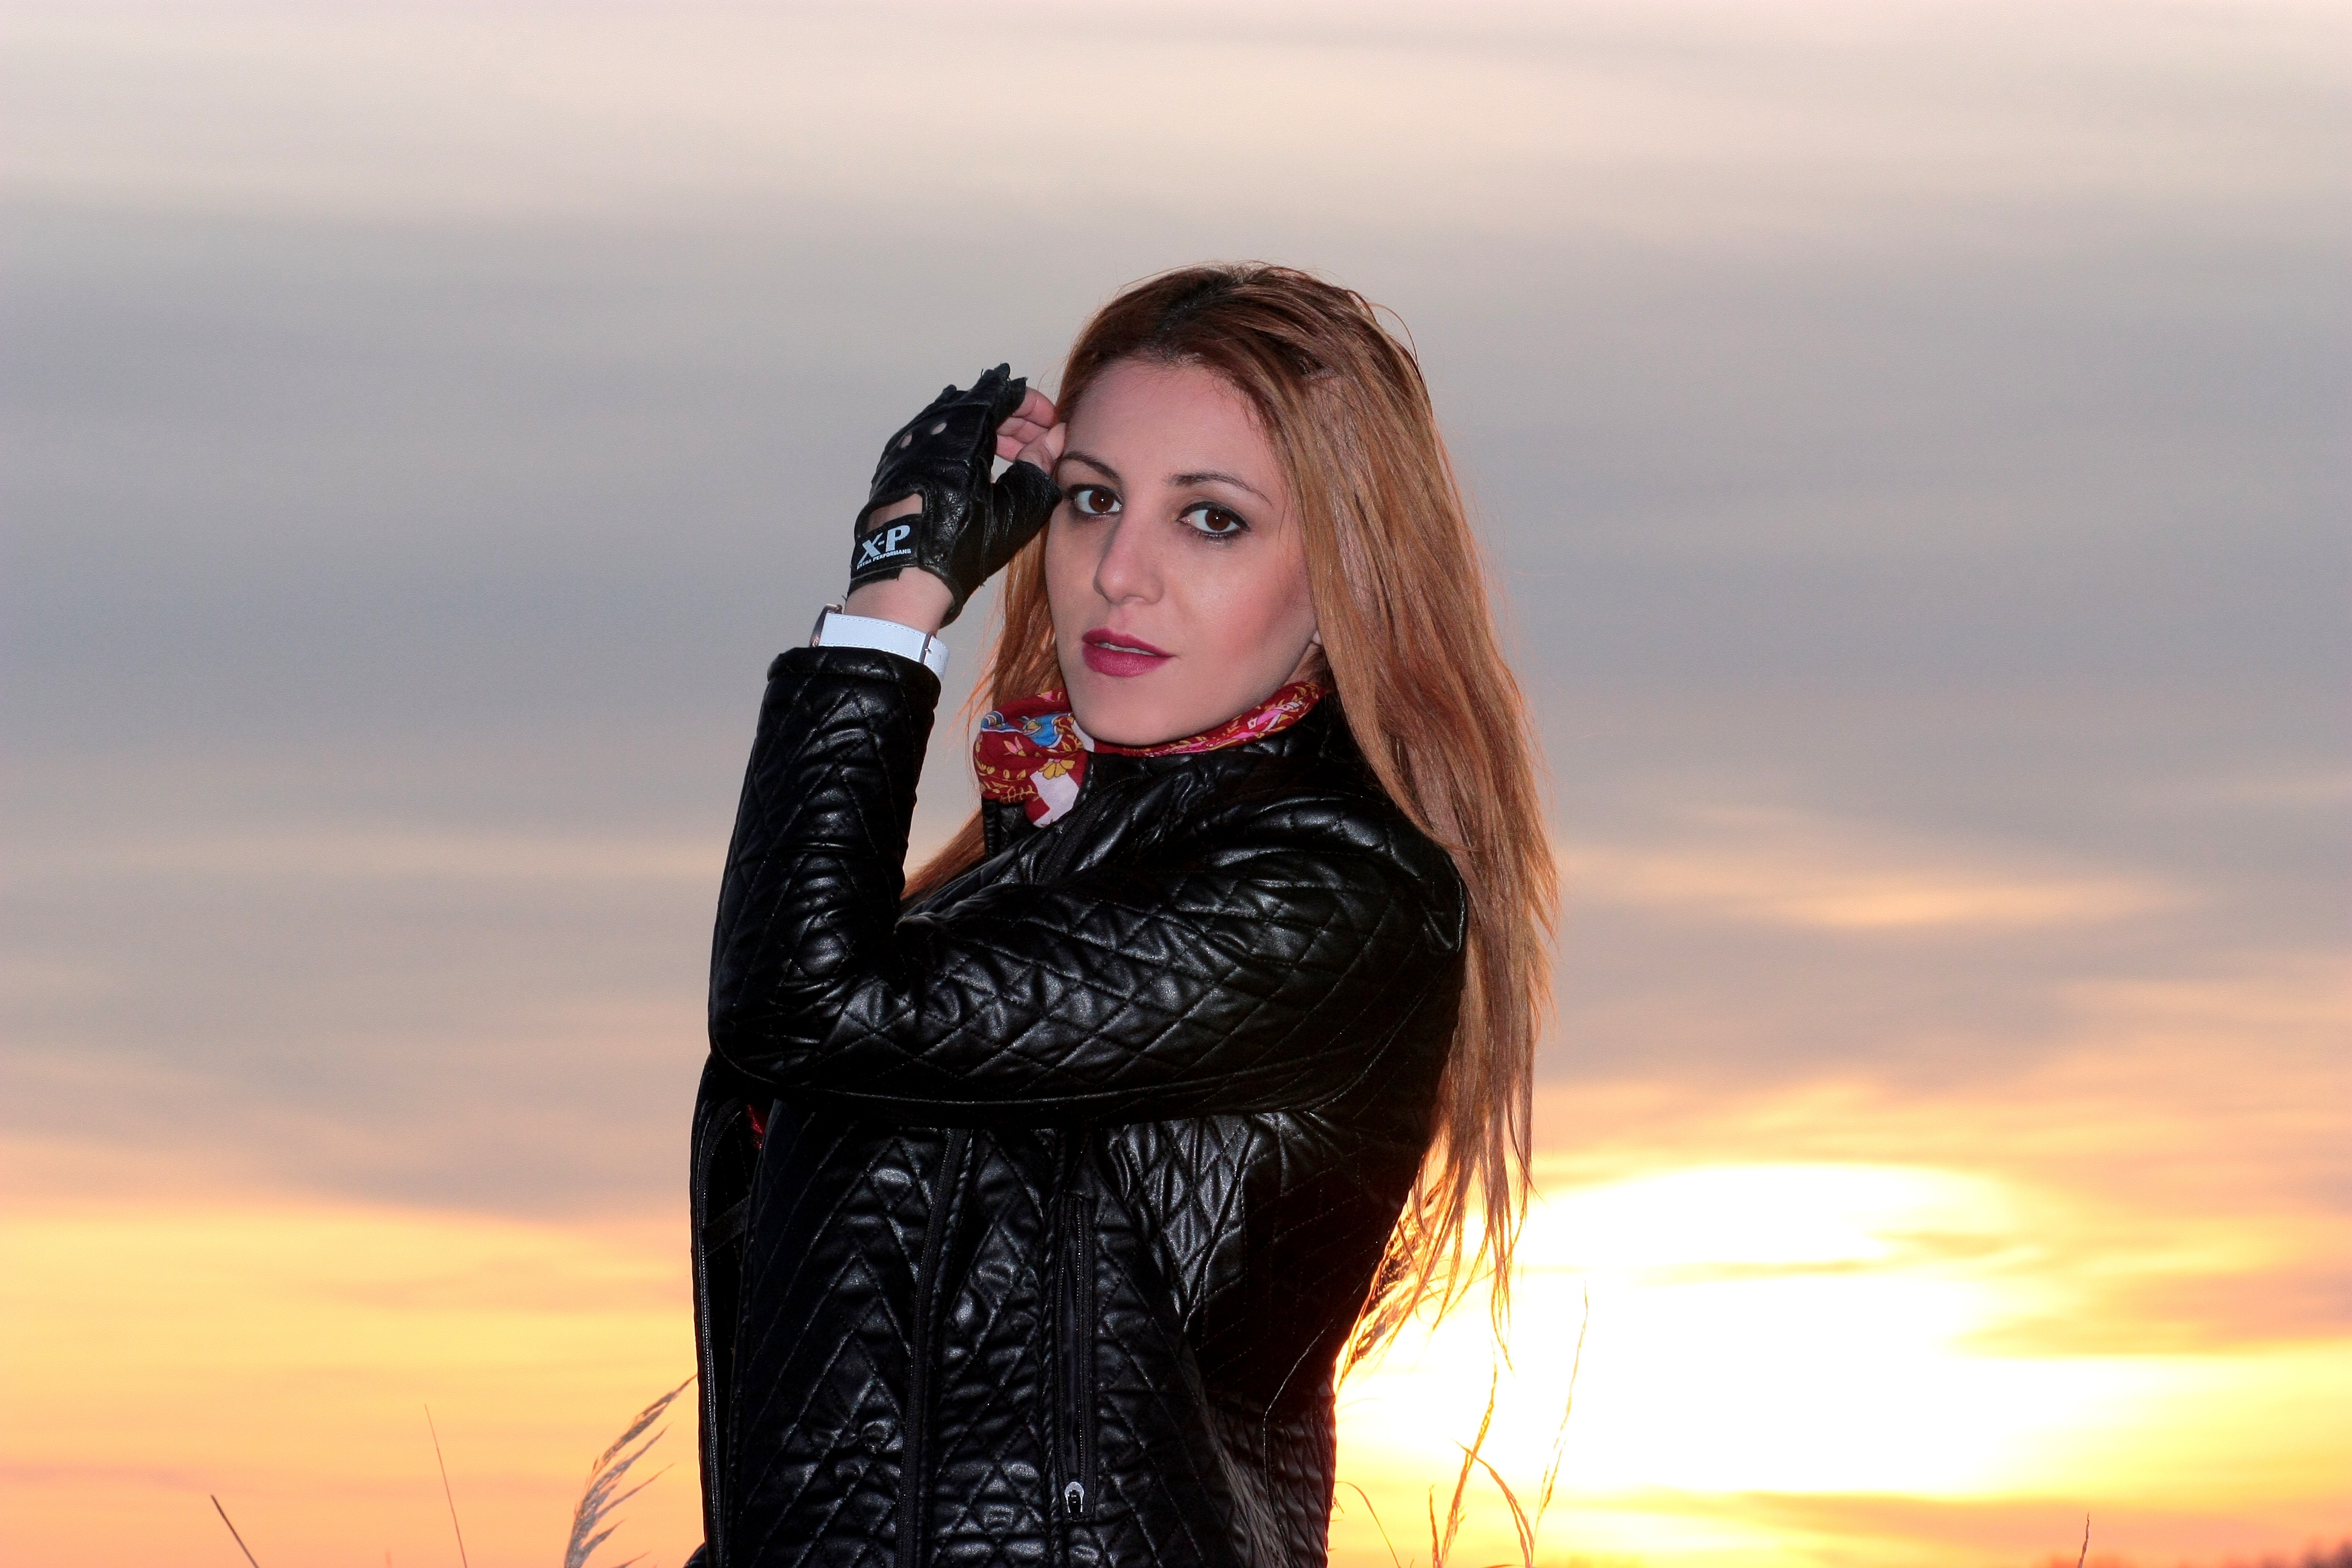
person, girl, woman, hair, sunset, leather, photography, portrait, model, romance, fashion, lady, singing, photograph, beauty, seductive, emotion, photo shoot, human positions